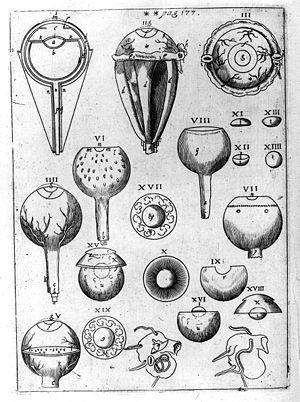
Johannes Kepler, né le 27 décembre 1571 à Weil der Stadt et mort le 15 novembre 1630 à Ratisbonne dans l'électorat de Bavière, est un astronome célèbre pour avoir étudié l’hypothèse héliocentrique de Nicolas Copernic, affirmant que la Terre tourne autour du Soleil et surtout pour avoir découvert que les planètes ne tournent pas autour du Soleil en suivant des trajectoires circulaires parfaites mais des trajectoires elliptiques. « Kepler a découvert les relations mathématiques qui régissent les mouvements des planètes sur leur orbite. Ces relations furent ensuite exploitées par Isaac Newton pour élaborer la théorie de la gravitation universelle. »